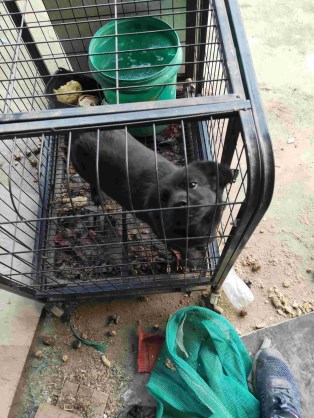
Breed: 3336-n000121-chinese_rural_dog